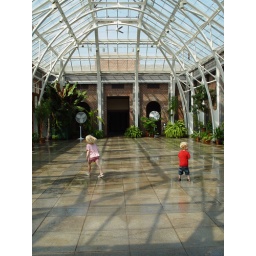
Gentle sound of running water from fountains around the sides of this room; indescribably peaceful inside...